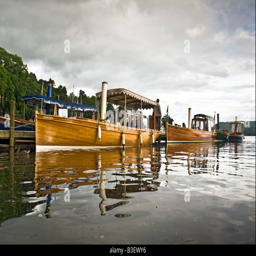
steam launches rest at the pier